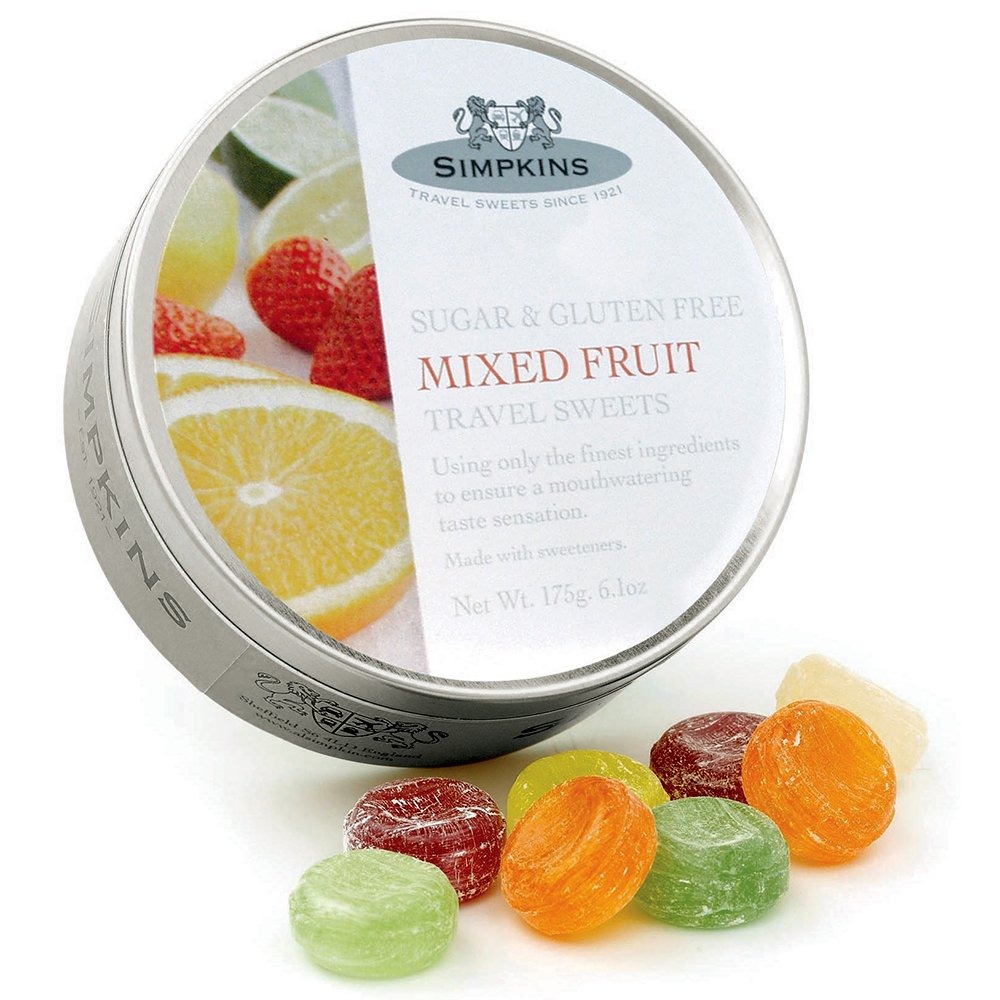
Item Name: Simpkins Sugar & Gluten Free Mixed Fruit Travel Sweets - 175g
Value: 1.0
Unit: Count

Price: 10.99